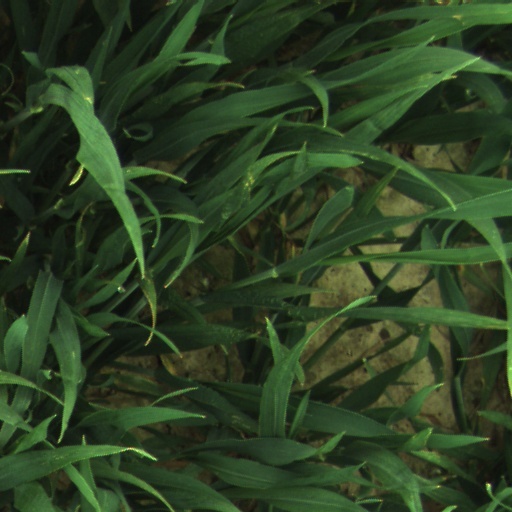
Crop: wheat